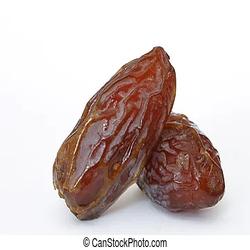
Label: Dates